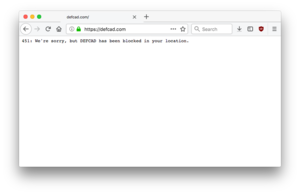
En informatique de réseau, l'erreur 451 est un code d'erreur du protocole de communication HTTP, renvoyé par un serveur HTTP pour indiquer que la ressource demandée est inaccessible pour des raisons d'ordre juridique.